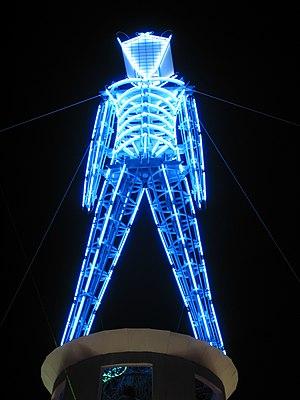
Burning Man est une grande rencontre, qui se tient chaque année dans le désert de Black Rock au Nevada pendant neuf jours. Elle a lieu la dernière semaine d'août, le premier lundi de septembre étant férié aux États-Unis. Souvent considéré comme étant un festival, son organisation et sa communauté insistent sur le fait que Burning Man n'est pas un festival, mais plutôt le rassemblement d'une communauté, dans une ville temporaire, ou encore un mouvement culturel global, basé sur dix principes.